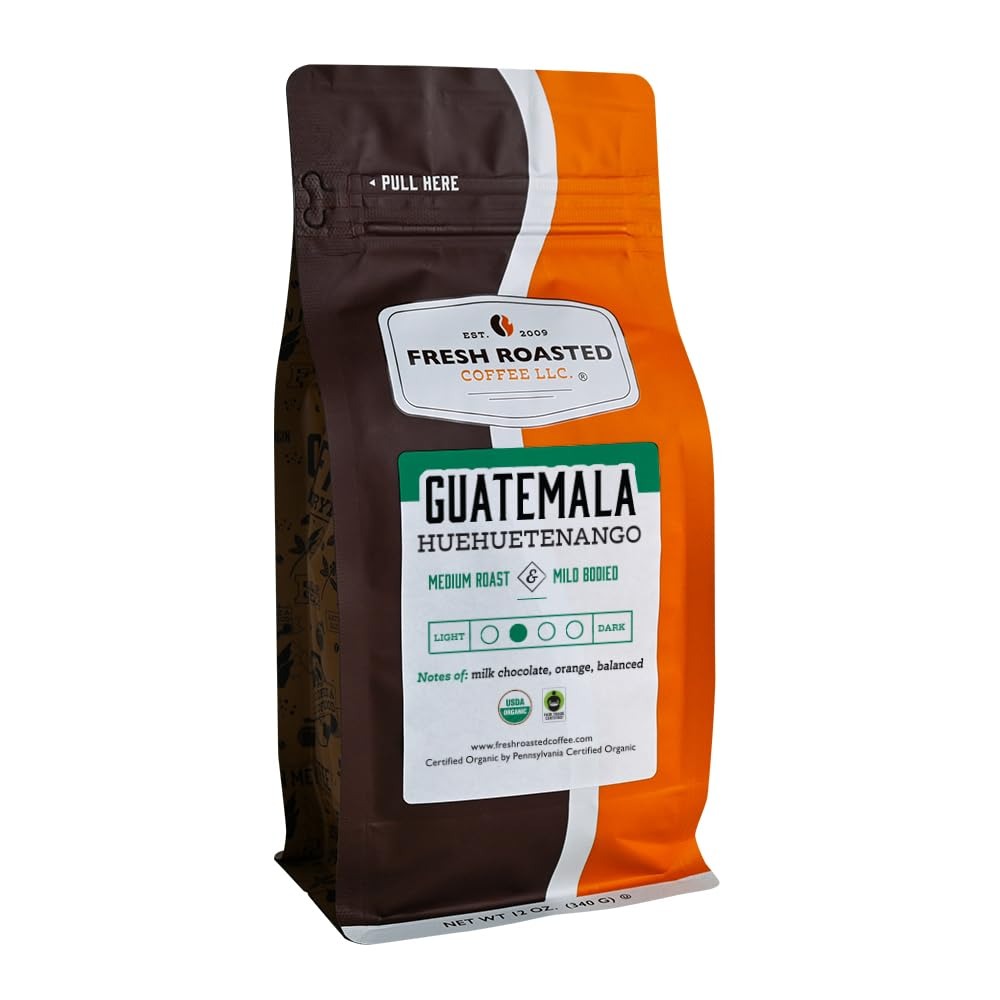
Item Name: Fresh Roasted Coffee, Organic Guatemala | 12 oz | Single Origin | Medium Roast | Mold & Mycotoxin Tested, Kosher | Ground
Bullet Point 1: Revered For Its Balanced Flavor and smooth body, this Organic Guatemala Huehuetenango is truly delectable! Mildly acidic and citrusy with hints of milk chocolate.
Bullet Point 2: Fair Trade Certified And USDA Organic. Single-Origin From Huehuetenango, Guatemala. Bourbon and Caturra Varietals. Grown over 1,650 meters ASL. Fully Washed and Patio Sun-Dried.
Bullet Point 3: Mold And Mycotoxin Tested - This coffee has undergone a full screening and has been declared toxicologically safe and compliant. Third-party testing was not able to detect any trace levels of mold, Aflatoxin or Ochratoxcin in these sampled coffees.
Bullet Point 4: Coffee For Everybody whether you’re a casual coffee drinker or a third wave connoisseur. Fresh Roasted Coffee is family-owned, sustainably sourced and proudly roasted, blended, and packaged in the United States of America. We offer more than 70 varieties of whole bean and ground coffee, coffee pods, and unroasted coffee.
Bullet Point 5: Fair Trade and USDA Organic Certified. Fair Trade Certification guarantees a minimum market price plus an additional premium that is designated for social, economic and environmental development projects. Organic certification ensures that your coffee is consistently regulated at each stage of the production process and completely free of GMOs and harmful synthetic substances.
Bullet Point 6: Fresh Roasted Coffee is roasted on Loring SmartRoasters to reduce our carbon footprint and provide superior flavor. Fresh Roasted Coffee nitrogen flushes every bag to remove flavor-stealing oxygen and keep your coffee at its freshest and best tasting for as long as possible. Fresh Roasted Coffee bags are resealable and feature a one-way degassing valve.
Bullet Point 7: Grown and Roasted Responsibly . We’re committed to sustainability from sourcing to roasting to packaging. There’s also nothing artificial - no additives, no fillers, no flavorings.
Bullet Point 8: 100%Arabica Coffee. Certified Orthodox Union (OU) Kosher. Available in 12 oz, 2 lb or 5 lb bags. Available whole bean or pre-ground. Approved for use in standard drip coffee makers as well as espresso machines, automatics, pour overs, Aeropress, French press, moka pot, and percolators.
Product Description: This organic Guatemalan coffee is revered for its balanced flavor and velvety smooth body. The forward flavors from the initial profile of our organic Guatemala Huehuetenango coffee present hints of milk chocolate and rounds off into a sweet orange finish. The acidity of this medium roast coffee is mild and citrusy, making the overall cup absolutely delectable.
Value: 12.0
Unit: Ounce

Price: 14.99